Tinker Bell

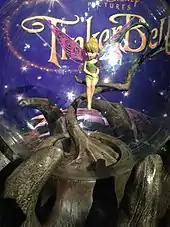
Waxwork of Tinker Bell at Madame Tussauds, London

In addition to the illustrations in the original editions of Peter Pan, Tinker Bell has also been depicted by fantasy artists such as Brian Froud and Myrea Pettit. She also appears in the edition of "Peter Pan in Scarlet" illustrated by David Wyatt.